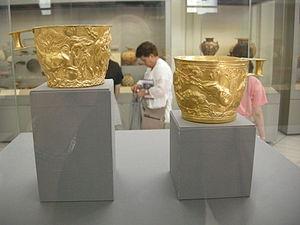
Vapheio ou Vaphio, Vafio, est un site archéologique grec situé en Laconie, sur la rive droite de l'Eurotas, à quelques kilomètres de l'ancienne Sparte et à proximité immédiate d'Amyclées.